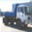
Label: truck